Kryvyi Rih

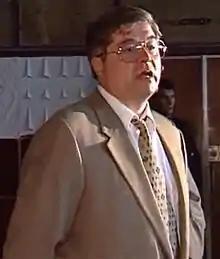
Pavlo Lazarenko, 1996

FC Hirnyk Kryvyi Rih is a football club based in Hirnyk Stadium, and competes in the Ukrainian First League. It is part of the Sports Club Hirnyk which combines several other sections. The club's owner is the Kryvyi Rih Iron Ore Combine (KZRK), the biggest subterranean mining public company in Ukraine.